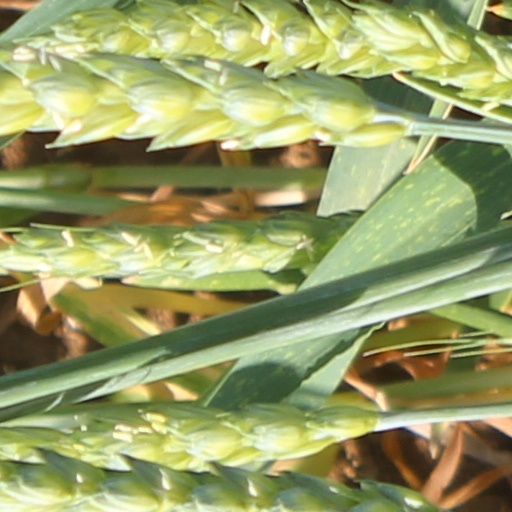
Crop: wheat